WikiStage

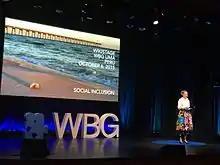
WikiStage World Bank Group in Lima, Peru

The first WikiStage Event took place at ESCP Europe Paris in March 2013 under the motto “Celebrate Curiosity”.